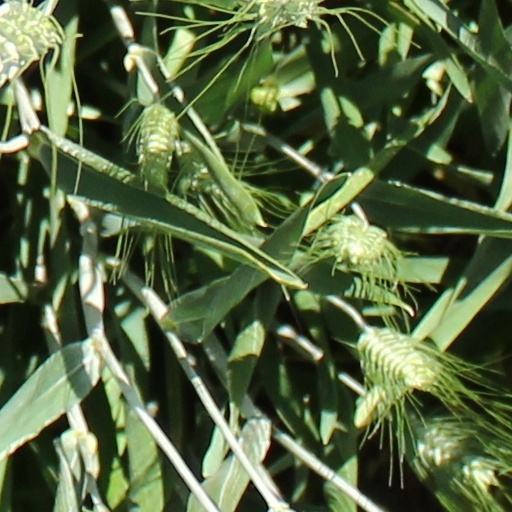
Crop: wheat